World of Knowledge

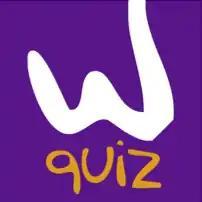

Quiz King is the first app developed by WOK that is still in AppStore and Google Play in 2014. The quiz game is based on questions from the WOK community. Players play 5 rounds with four questions from a main category, chosen out of 22 categories. Each player chose a category and answer same questions in the round. The quicker correct answer is given, the more WOKbits is given.